John Simpson Kirkpatrick

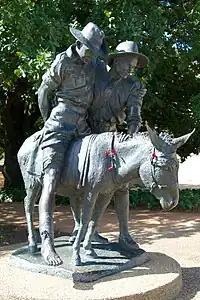
A commemorative statue of Simpson and Duffy.

Soon after his death, Simpson was being conflated with at least one other stretcher bearer using a donkey around Anzac Cove, Richard Alexander Henderson, of the New Zealand Medical Corps (NZMC). Henderson said later that he had taken over one of Simpson's donkeys, known as "Murphy".